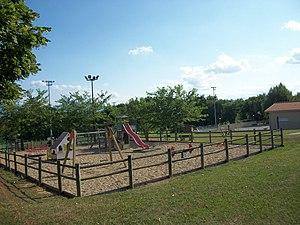
Aire de jeux et installations sportive
Landorthe est une commune française située dans le département de la Haute-Garonne en région Occitanie.